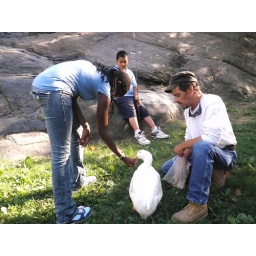
Injured white duck abandoned in public park.